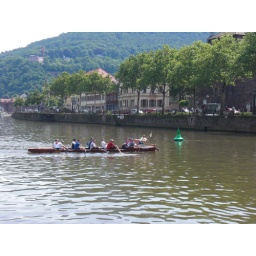
Rowing boat on Neckar river in Heidelberg